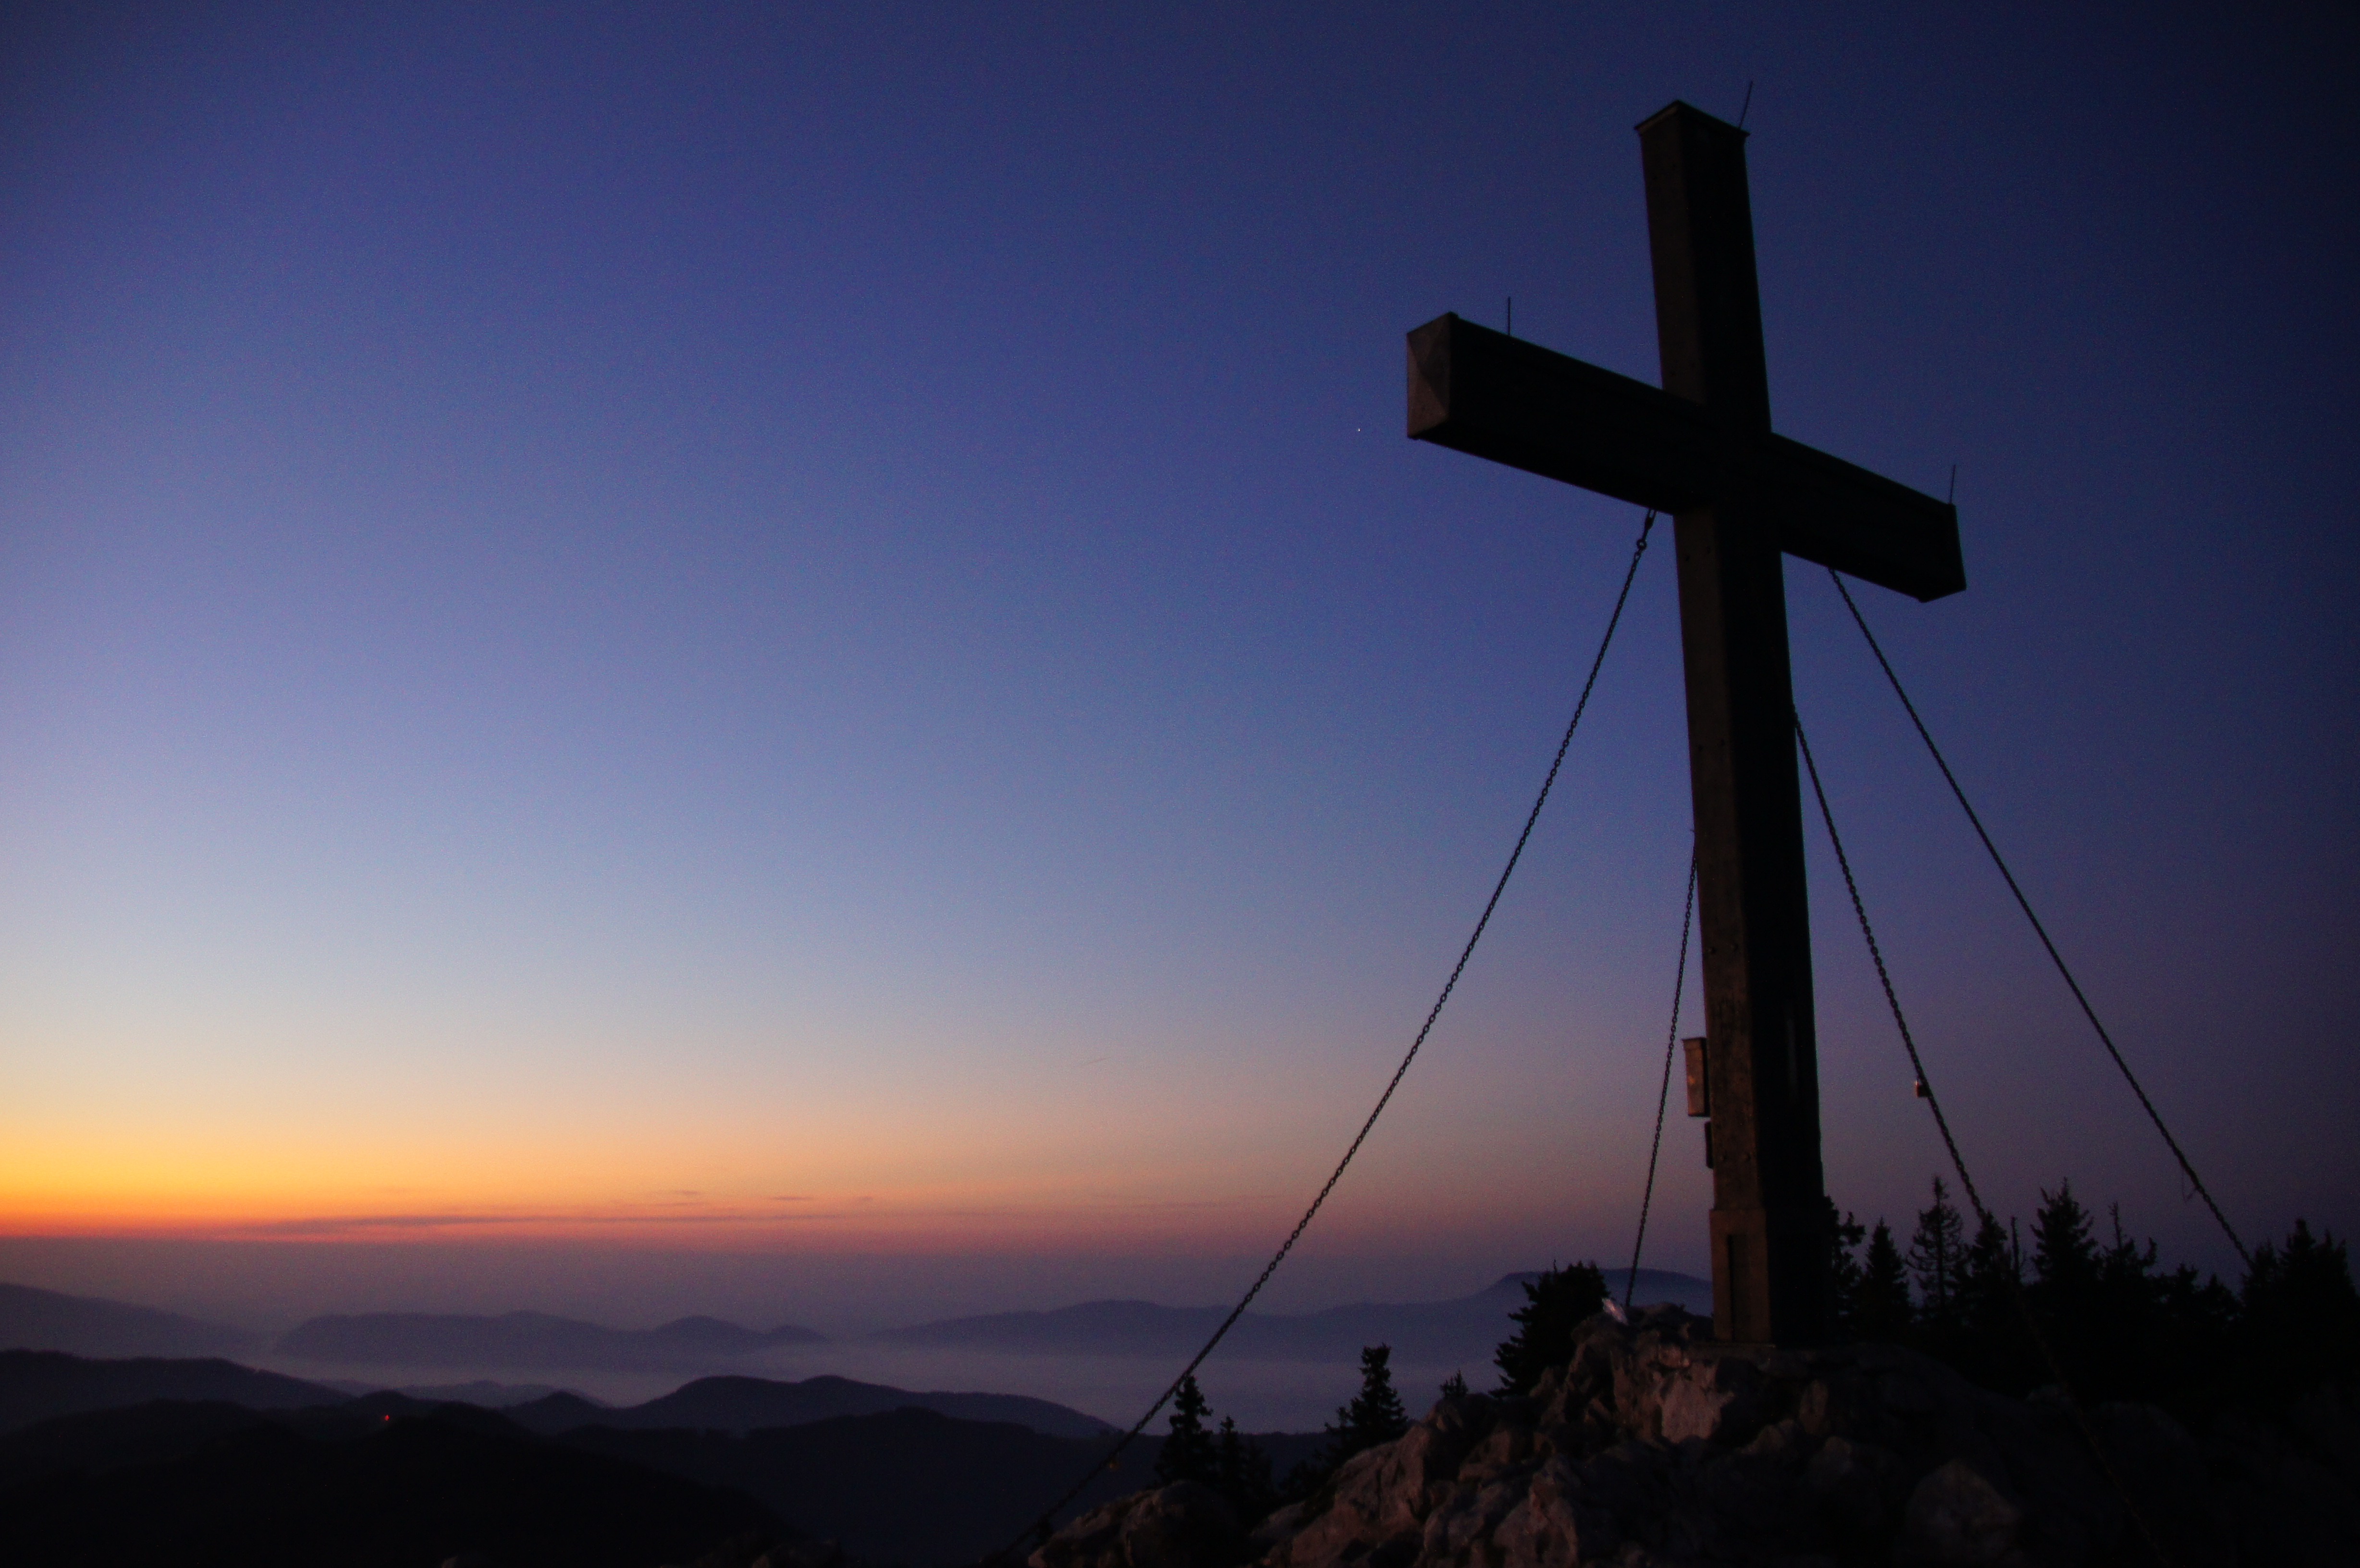
landscape, mountain, sky, fog, sunrise, sunset, view, windmill, wind, dawn, dusk, evening, symbol, autumn, cross, summit, mountains, mood, summit cross, sea of fog, hochlantsch